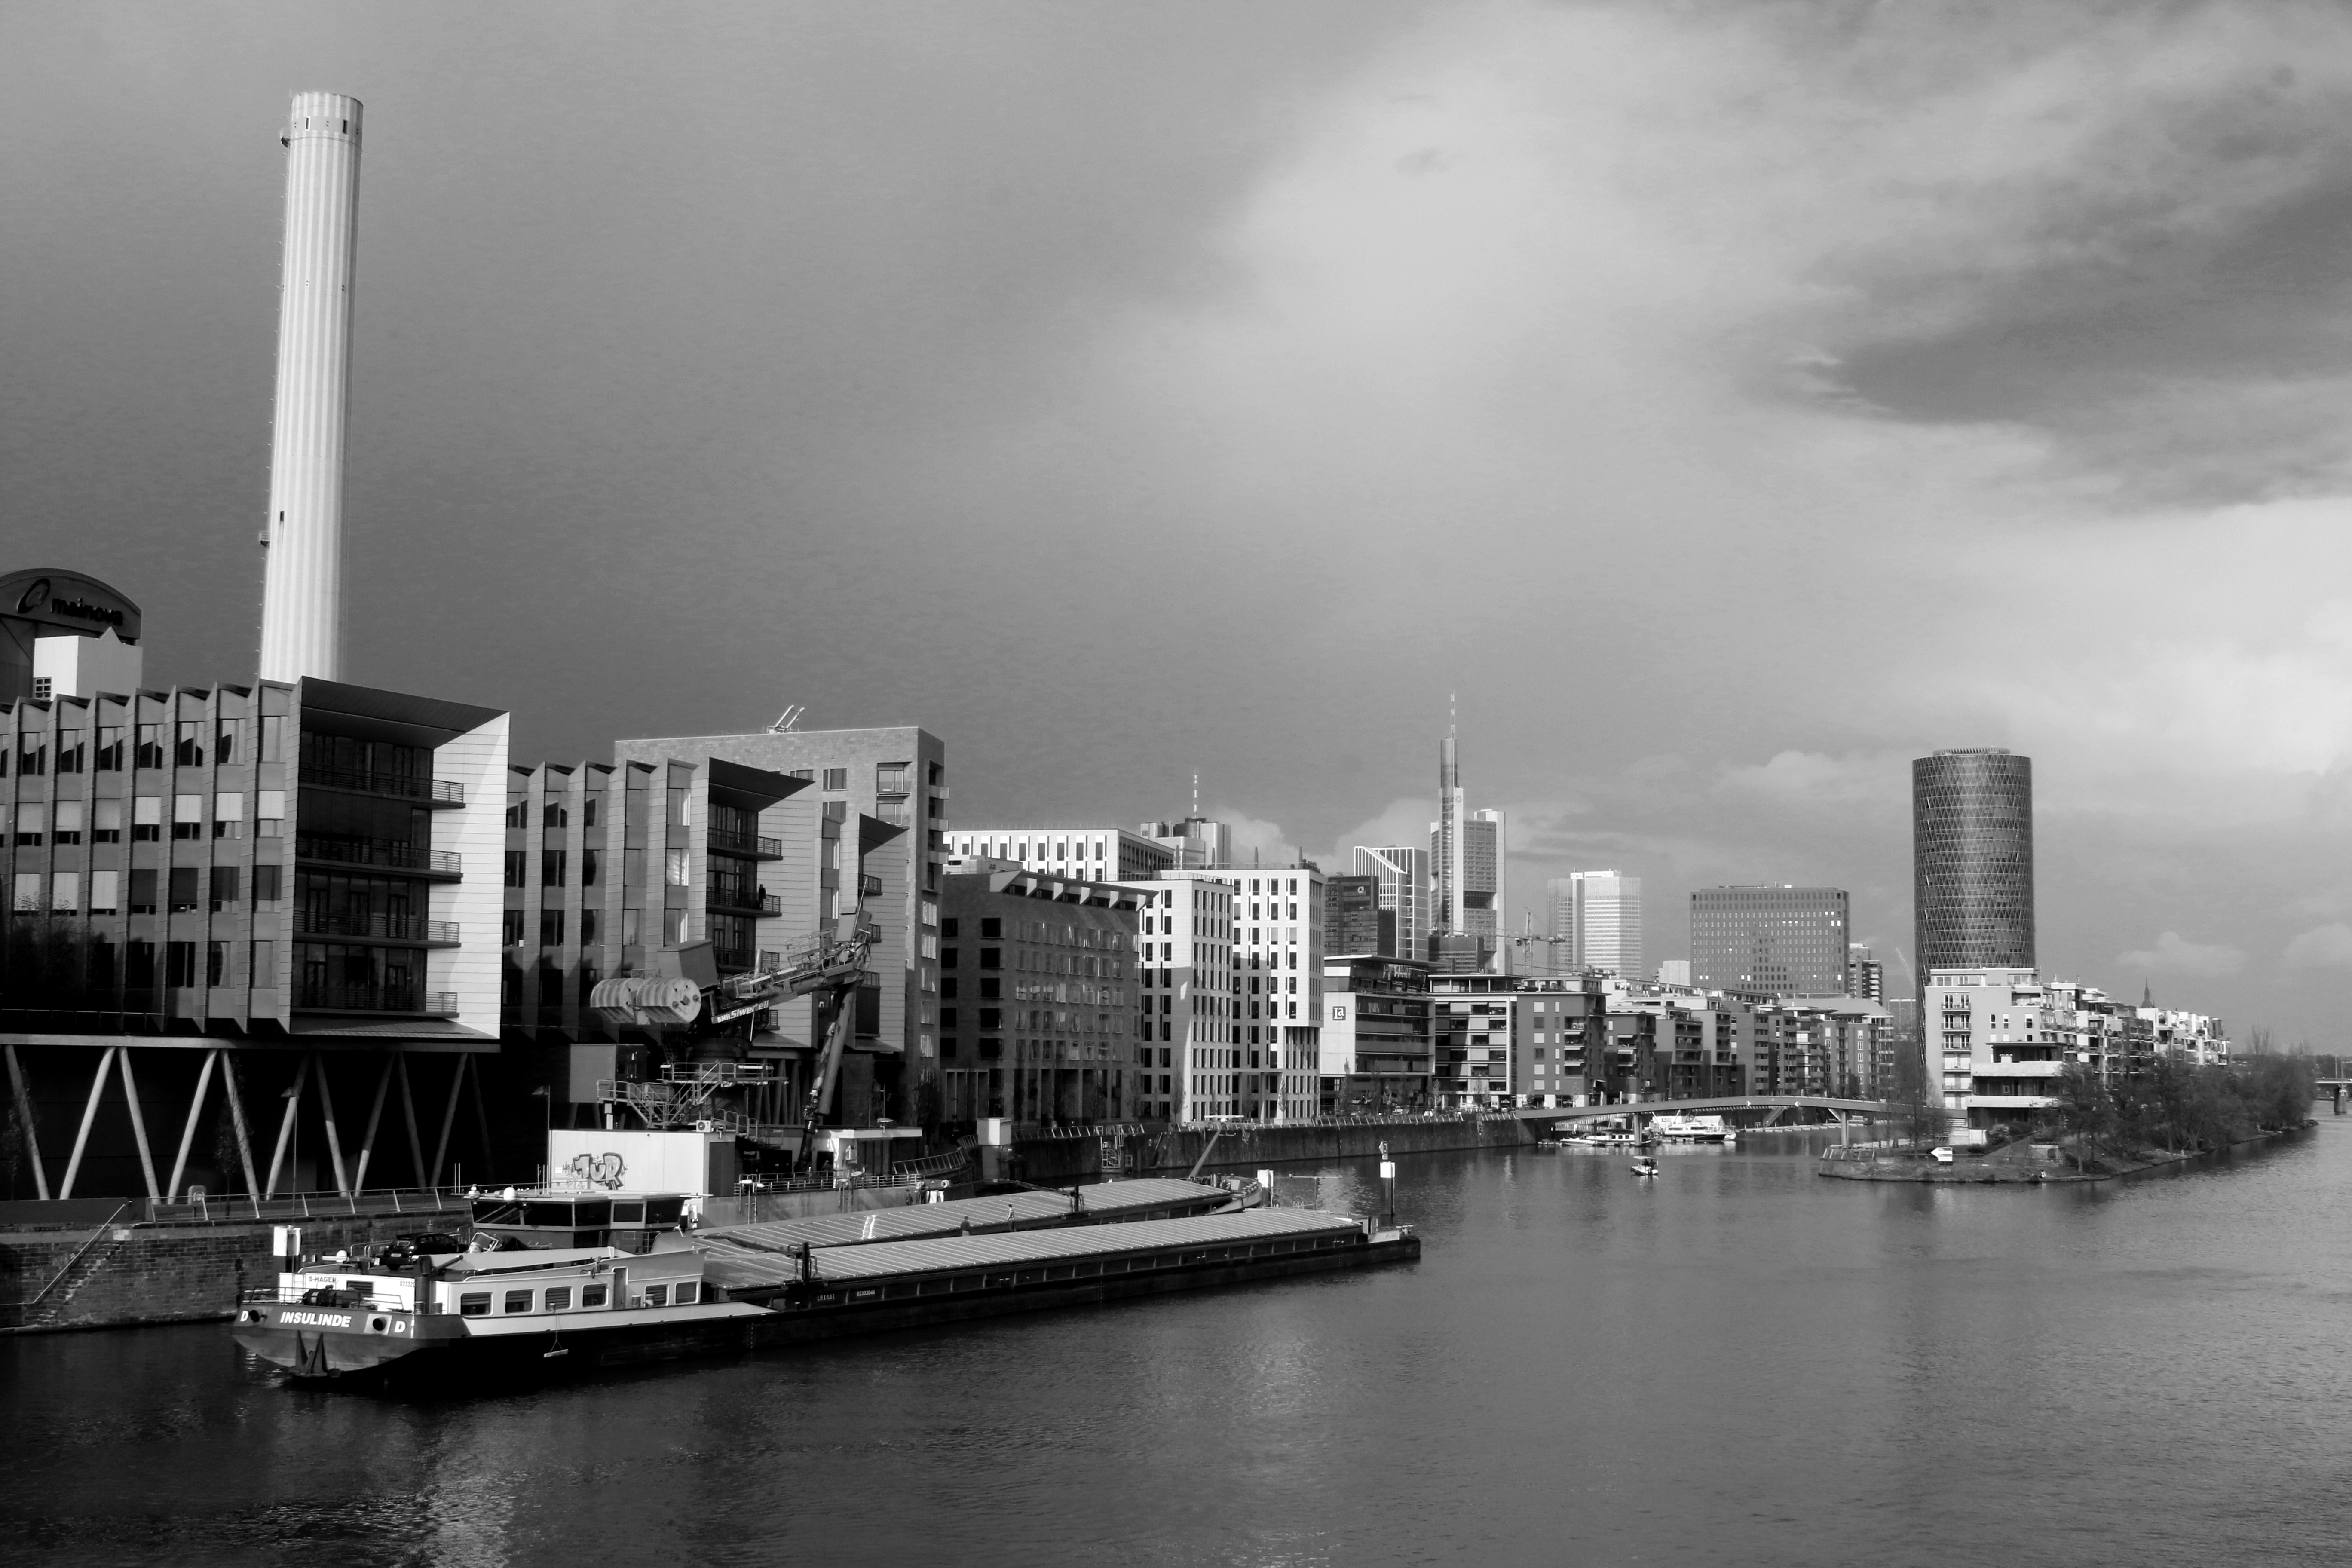
black and white, skyline, photography, city, skyscraper, cityscape, vehicle, monochrome, tower block, bw, blackandwhite, blackwhite, germany, alemania, allemagne, sw, schwarzweiss, schwarzweis, frankfurtmain, germania, frankfurt, schwarzweissfotografie, schwarzweisfotografie, westhafen, heizkraftwerk, heizkraftwerkwest, metropolis, urban area, monochrome photography, atmospheric phenomenon, human settlement